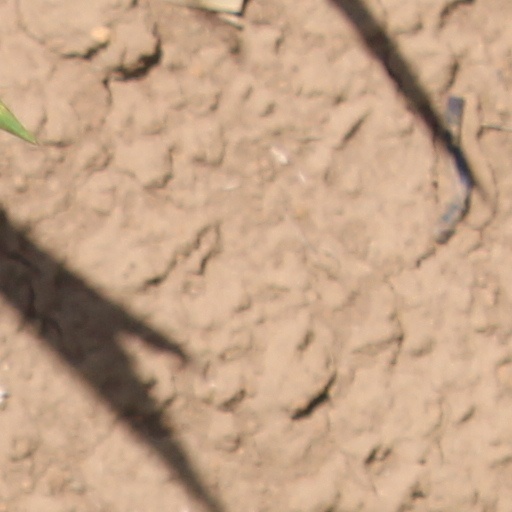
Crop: wheat